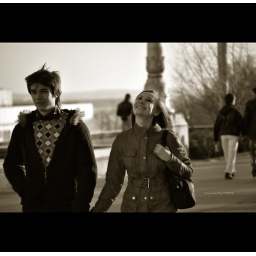
my love flying high in the sky with you